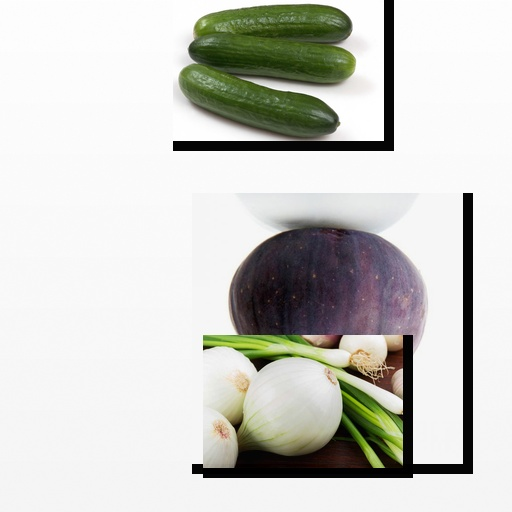
Food items: cucumber, fig, onion